Question: Please indicate a possible affordance area of throw_javelin that can be used for throwing
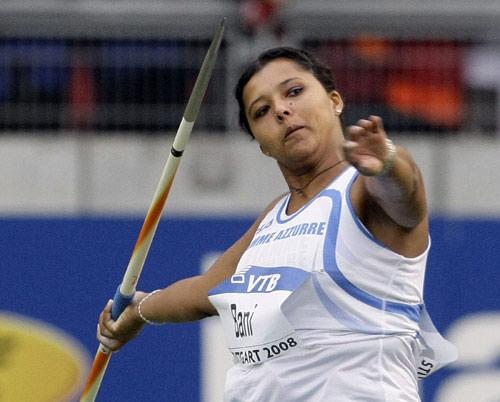
Answer: [74.665, 9.996, 232.62, 400.875]